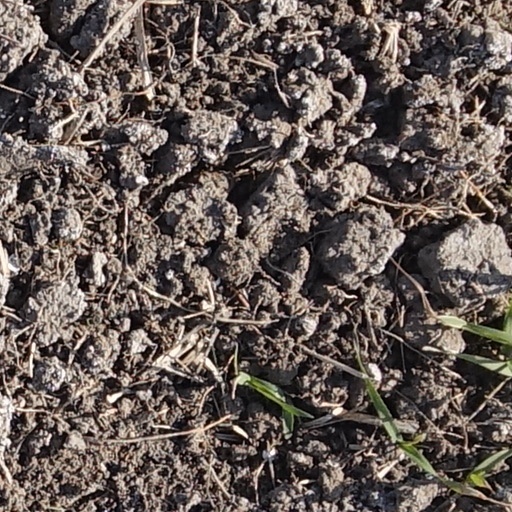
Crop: wheat